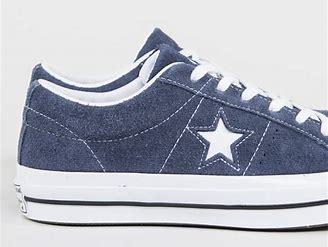
Brand: Converse
Model: One Star